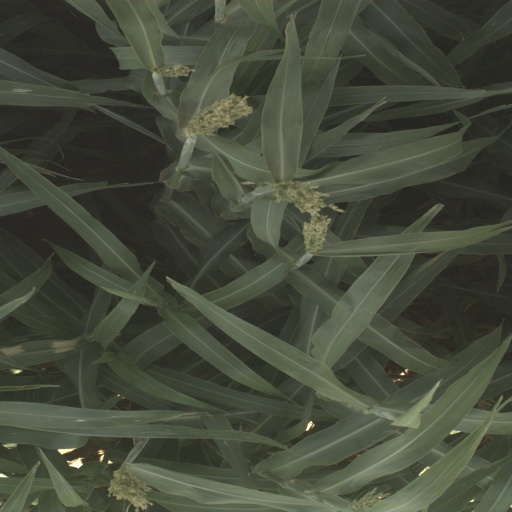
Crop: sorghum